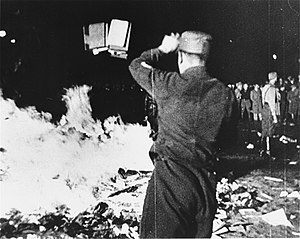
Nazisternes bogbrænding
Fra de tyske nazisters bogbrænding på Opernplatz (i dag omdøbt til Bebelplatz) i Berlin 10. maj 1933. Arkivfoto fra U.S. National Archives.
Nazisternes bogbrænding var en kampagne iværksat af myndighederne i Nazityskland for at brænde bøger, der blev anset uoverensstemmende med nazistisk ideologi. I alt blev der brændt henved 25.000 bøger af 2.500 forfattere. Aktionen blev gennemført i maj/juni 1933, inspireret af bogbålet i 1817, da tyske studenterforeninger demonstrerede for et forenet Tyskland med at brænde "utyske" og reaktionære tekster og litteratur i Wartburg.